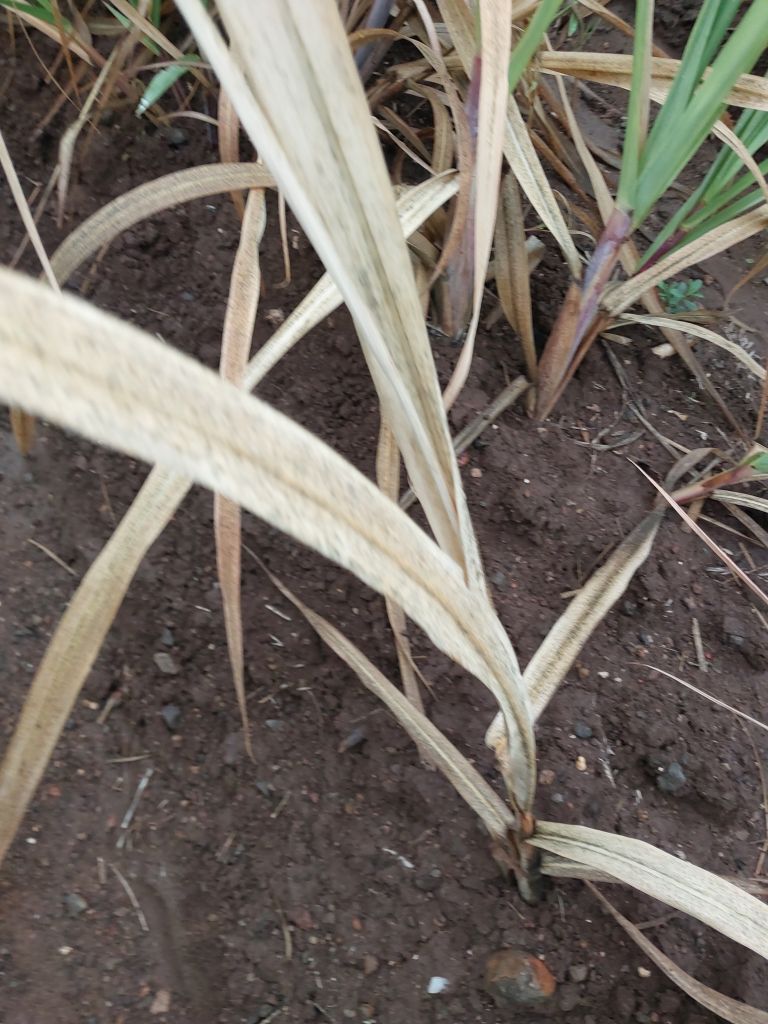
Label: Sett Rot